Rebecca Soni

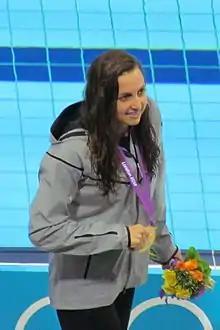
Soni at the 2012 Summer Olympics

At the 2012 Summer Olympics in London, Soni won her inaugural medal, a silver, in the 100-meter breaststroke, finishing 0.08 seconds behind 15-year-old Lithuanian Rūta Meilutytė and repeating her result from the 2008 Olympics. After topping the heats of the 200-metre breaststroke with a time of 2:21.40, and breaking Annamay Pierse's world record in the semi-finals with a time of 2:20.00, Soni won a gold medal in the final of the 200-meter breaststroke with a time of 2:19.59, breaking her own world record and becoming the first woman ever to break 2 minutes 20 seconds in the event. With her win, Soni became the first female to successfully defend her title in the event. In her final event, the 4×100-meter medley relay, she won gold with Missy Franklin, Dana Vollmer and Allison Schmitt. Swimming the breaststroke leg, she recorded a time of 1:04.82, and the U.S. team went on to set a new world record with a time of 3:52.05, bettering the previous Chinese-owned record of 3:52.19 set in 2009.